Answer in natural language. Which point is closer to the camera taking this photo, point A  or point B? Choose between the following options: B or A
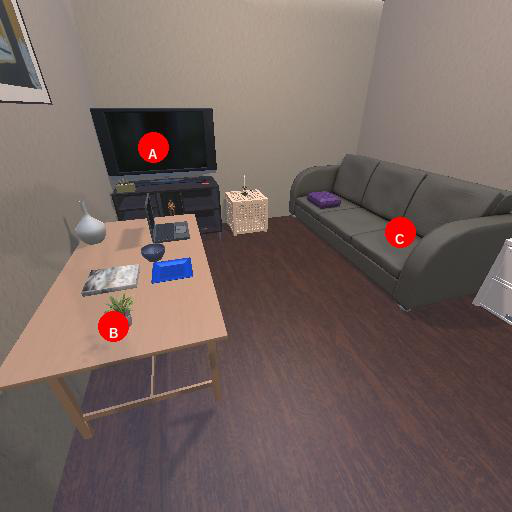
<answer>B</answer>